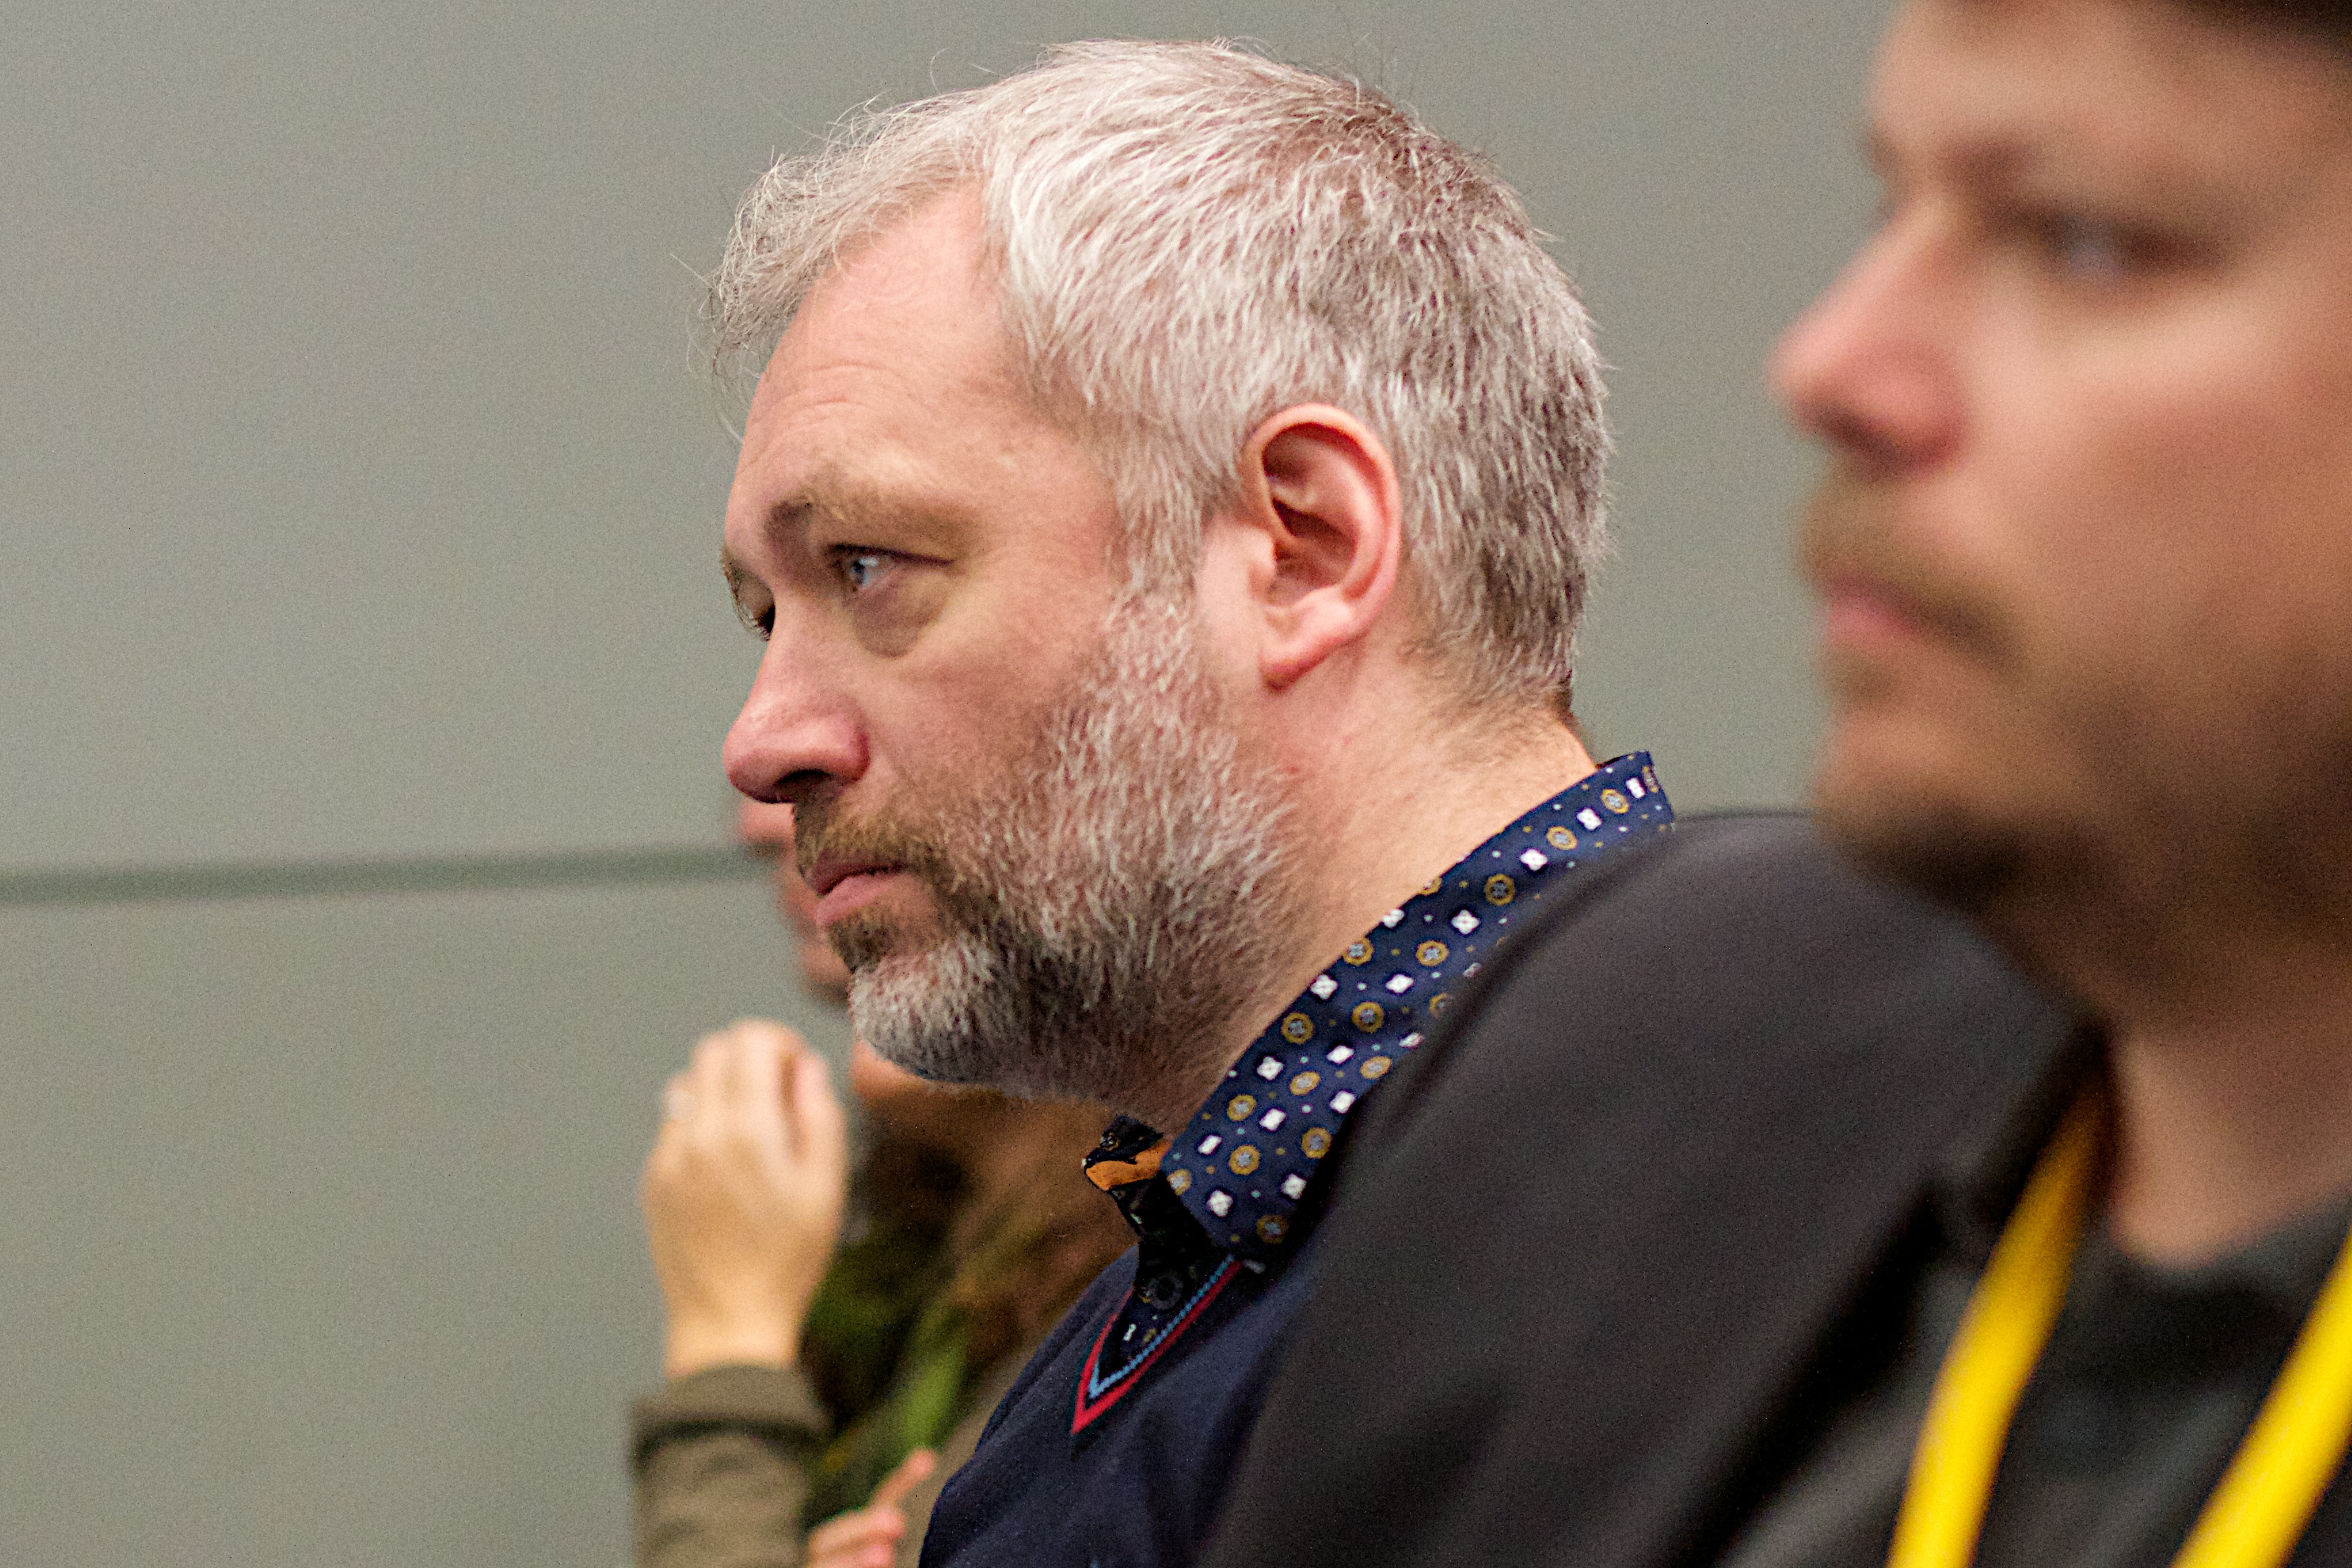
person, people, beard, senior citizen, speech, opened16, facial hair